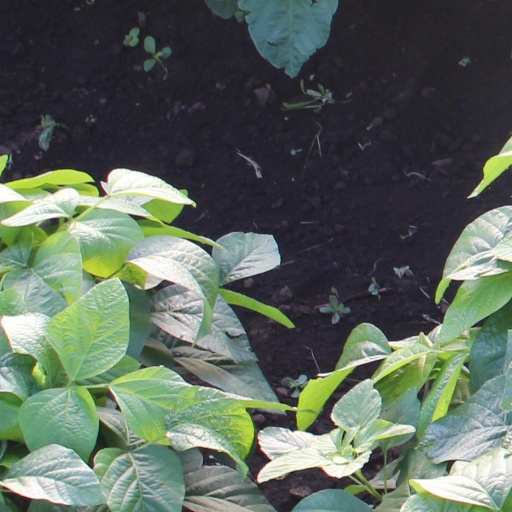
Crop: soybean